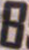
Number: 8